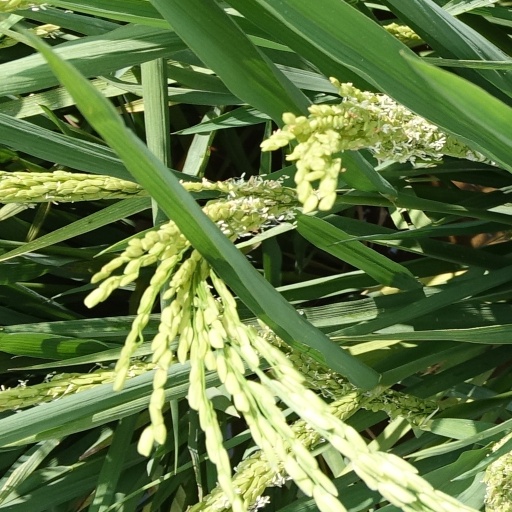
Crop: rice